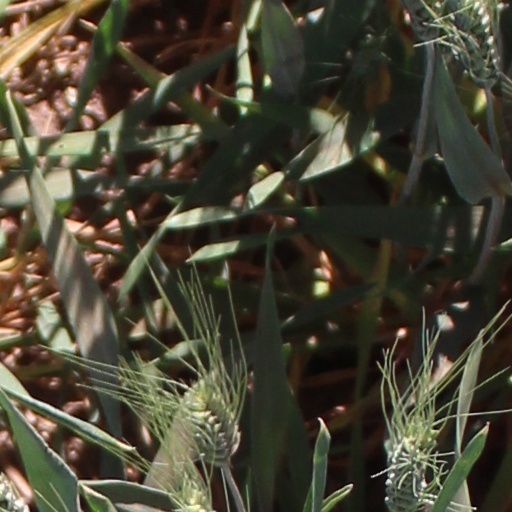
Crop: wheat